Kay Tracey

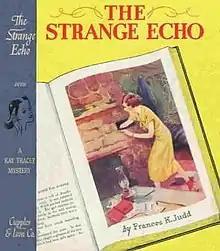
Cover of "The Strange Echo", 1934

The Kay Tracey Mysteries were published under the name Frances K. Judd, a house pseudonym of the Stratemeyer Syndicate, a book packager. The series was conceived as a response to the popularity of the Nancy Drew Mystery Stories and likewise features a teenage girl detective. While the original entries in the series lasted only from 1934 to 1942, the books were updated, revised, and have been re-issued numerous times, most recently by Bantam Books in the 1980s, and have been translated into Swedish and French. Many critics see Kay Tracey as markedly inferior to Nancy Drew, but some find the series to be significant as one of a number of series that provided girls with a feminist role model prior to third-wave feminism.